Leeds Corporation Tramways

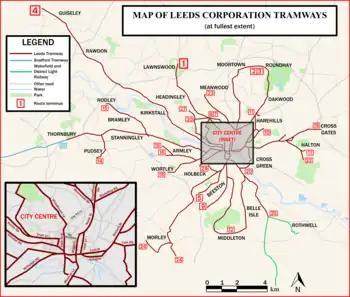
System map at fullest extent (click to expand)

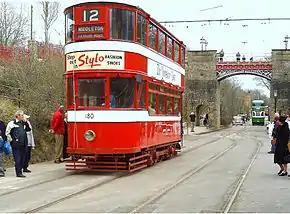
A 1931 Leeds tram, in the later red livery

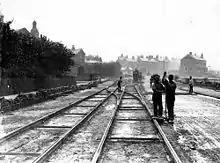
Construction of the Leeds Tramway on Roundhay Road, Harehills, Leeds

There were several lines running between the city centre and Cross Gates, Chapel Allerton, Moortown, Roundhay, Middleton, Beeston, Armley, Hunslet and Kirkstall. The network, of which certain sections were on reserved track, was far more extensive than that of the proposed Leeds Supertram, which has not been built after a funding shortfall from central government.